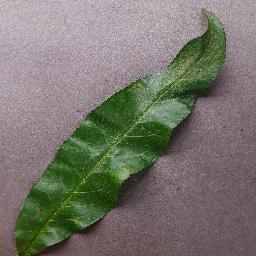
Label: Peach___Bacterial_spot